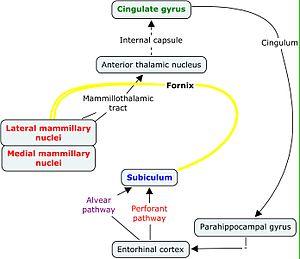
Le circuit de Papez est un ensemble de structures nerveuses du cerveau impliquées dans le contrôle des émotions. Il a reçu le nom du neuroanatomiste américain James Papez qui théorisa le rôle de ce circuit dans l'expérience émotionnelle. On le dénomme aussi circuit de Papez-Jakob ou encore cerveau viscéral.